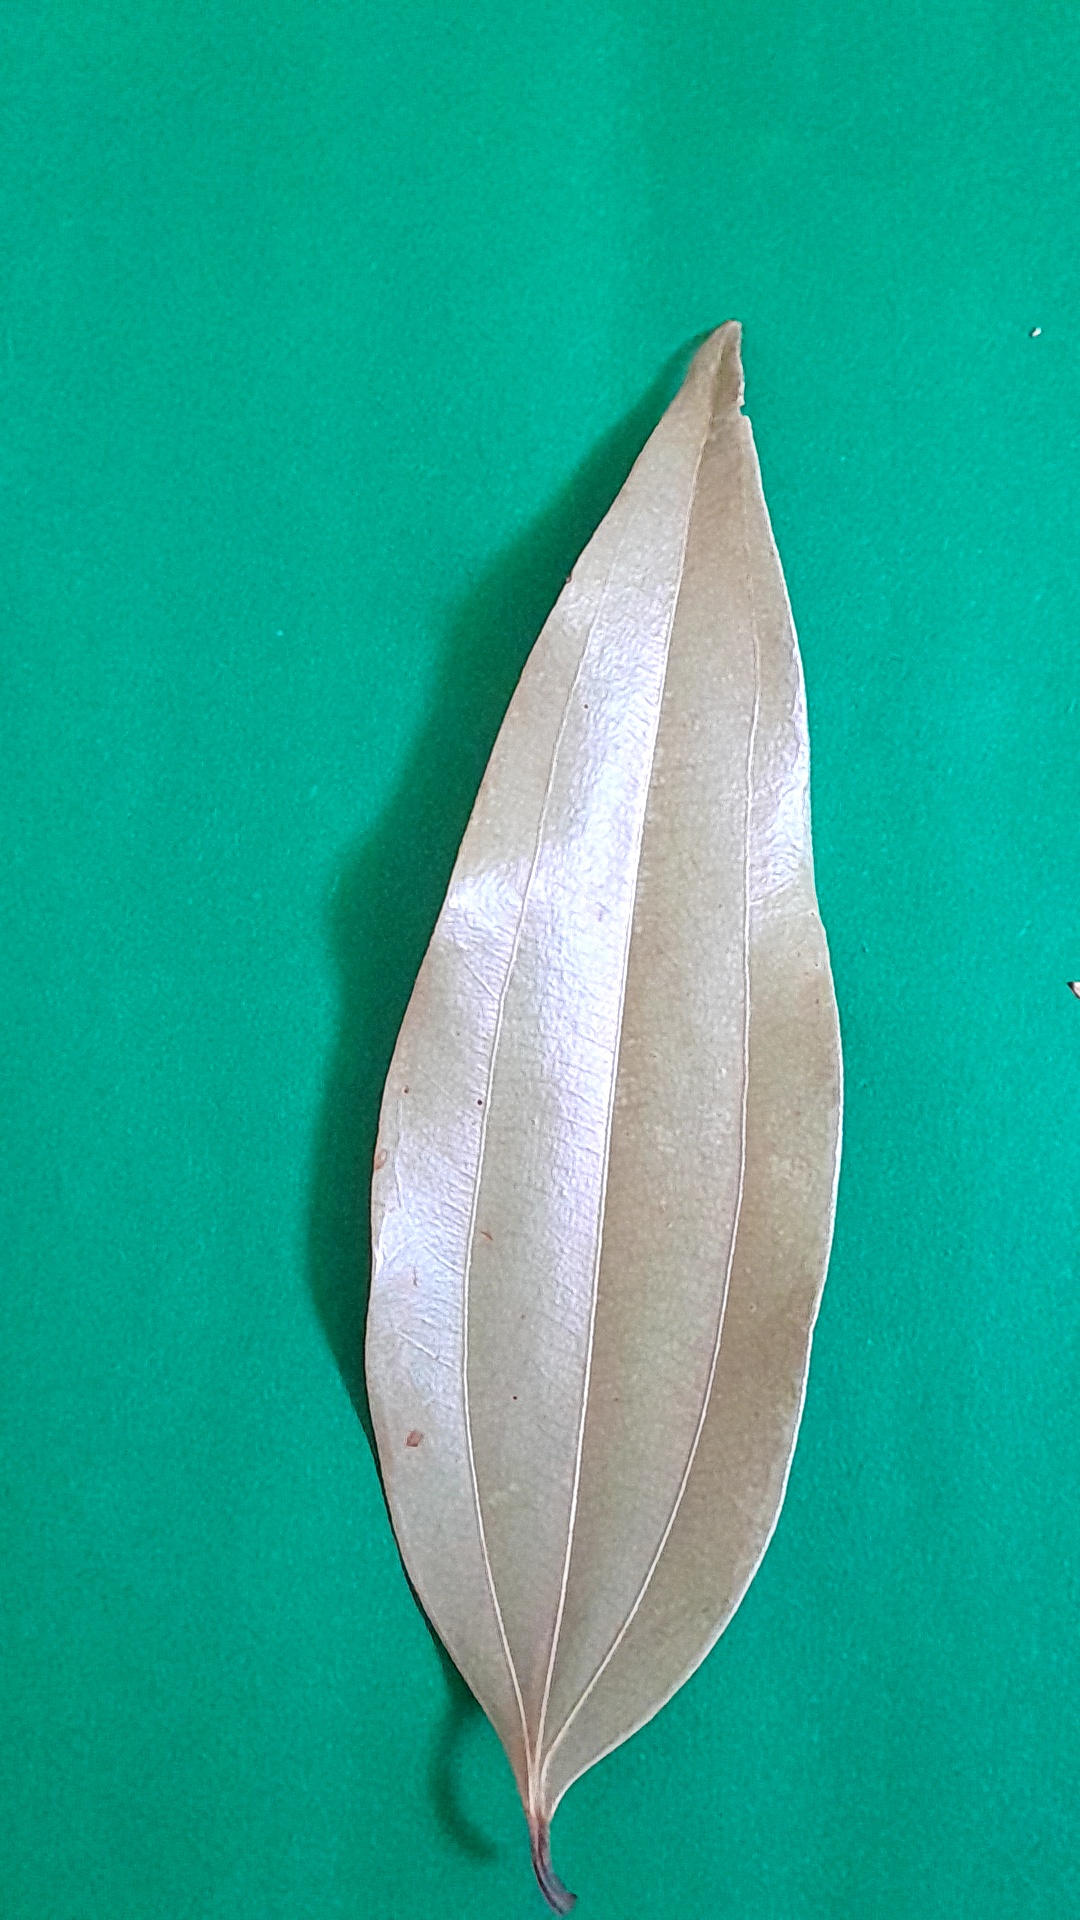
Label: Dry Leaf